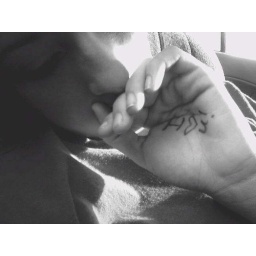
sitting in the car waiting on a friend